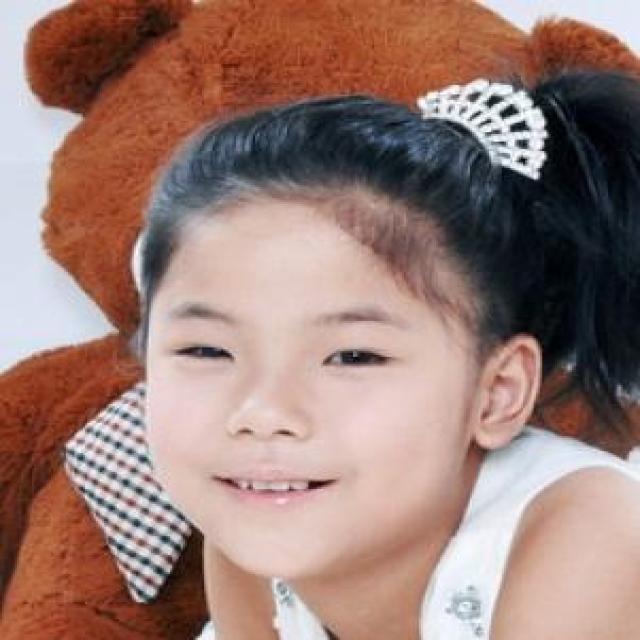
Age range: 0-12